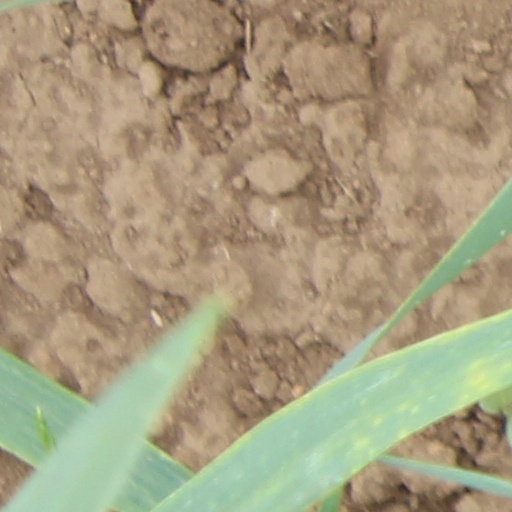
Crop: wheat